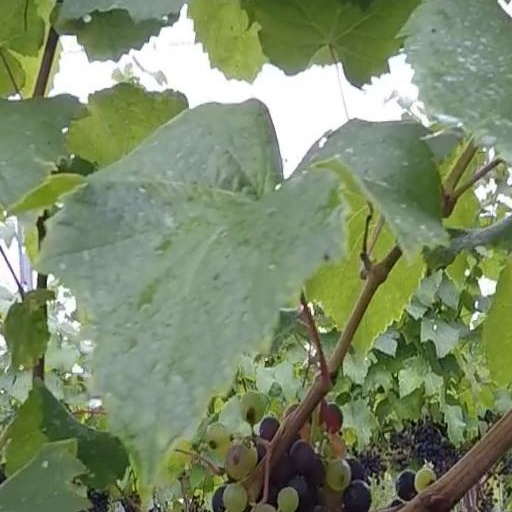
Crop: grape